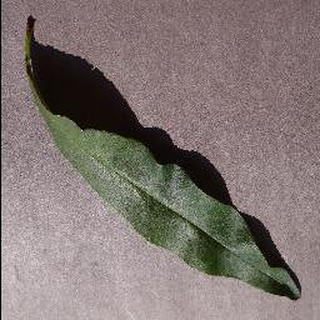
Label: healthy_peach